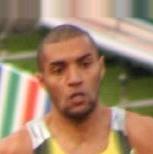
Age: 18